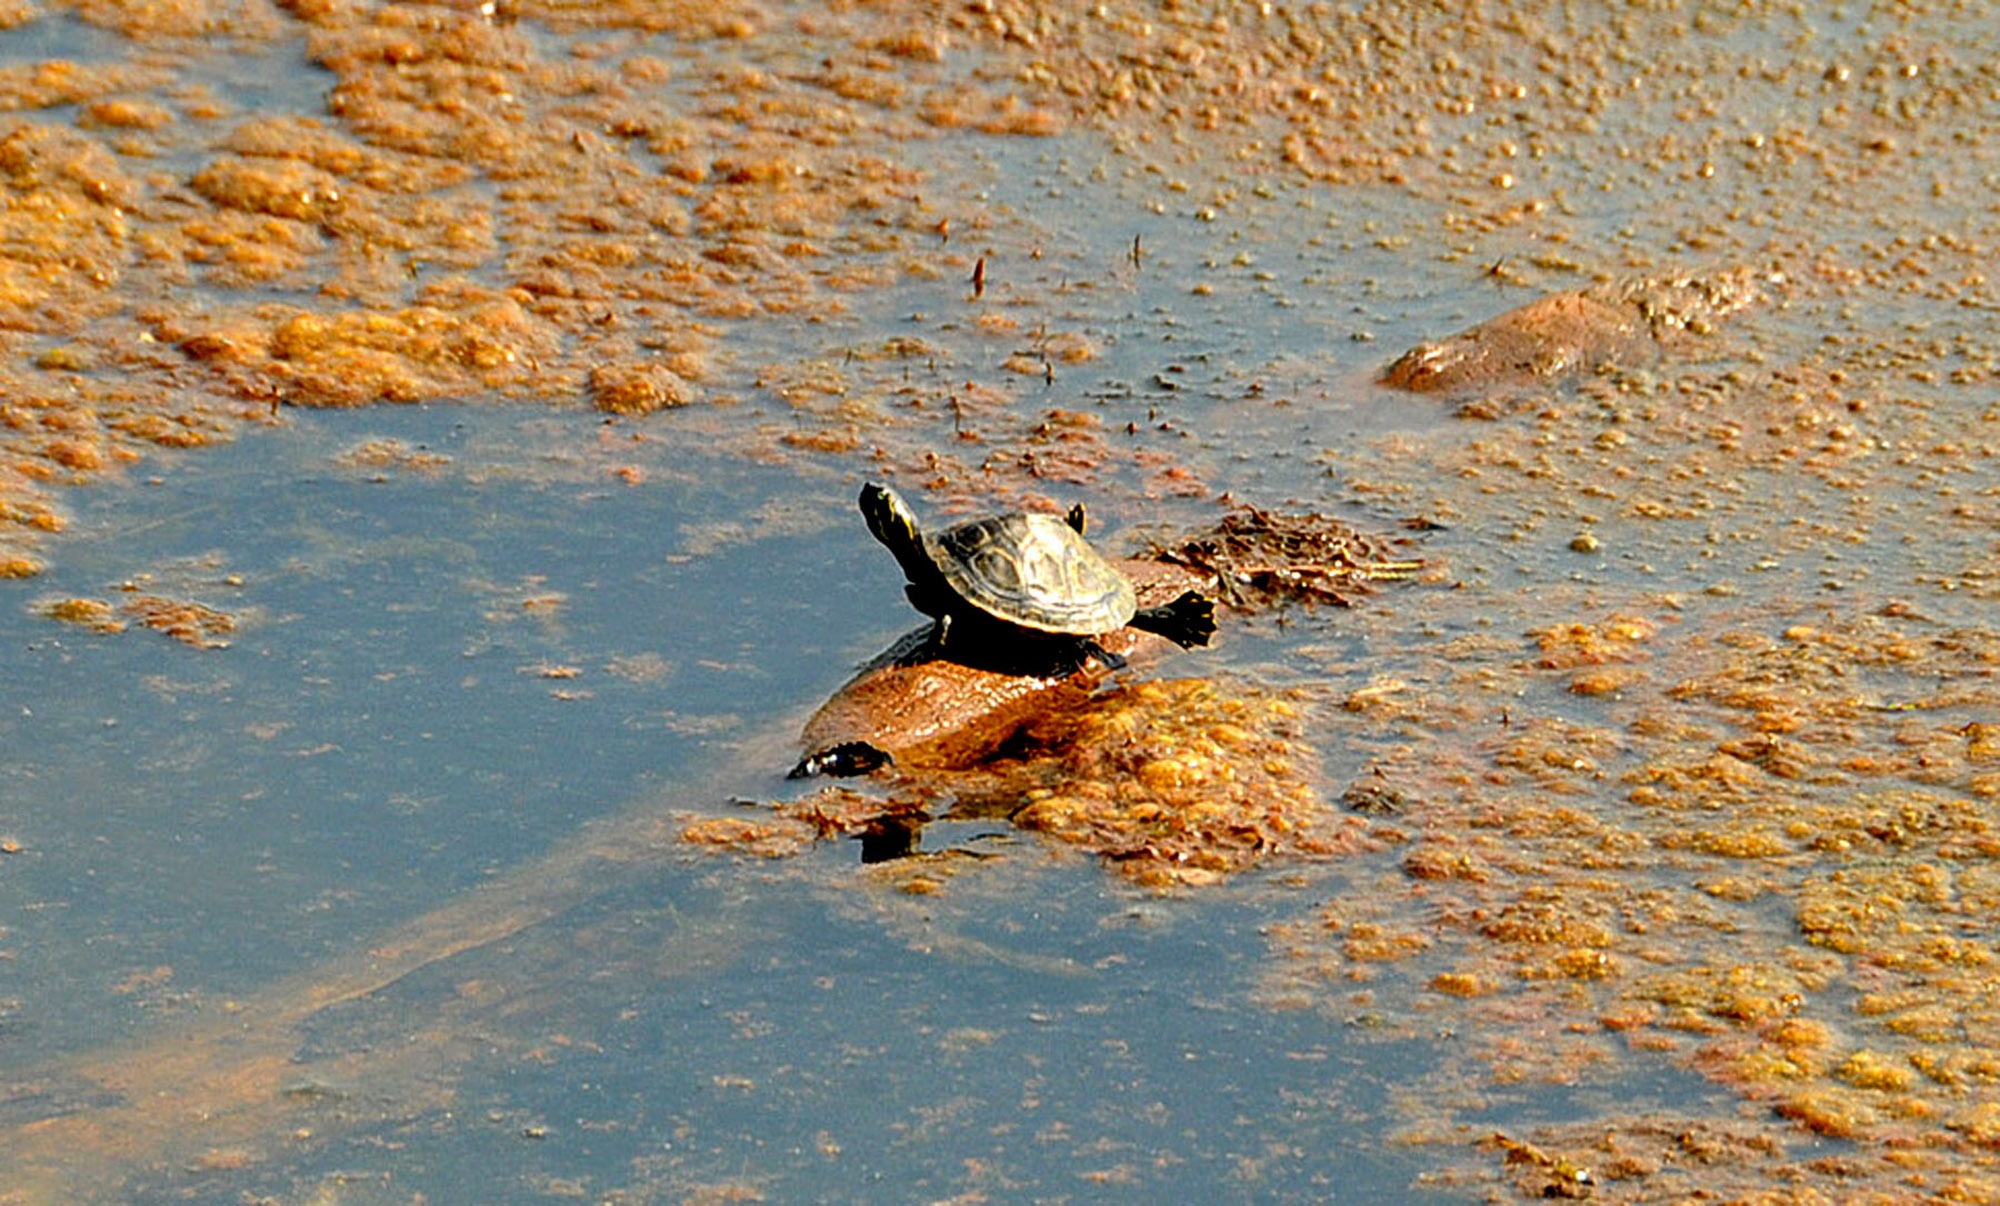
sea, water, nature, sun, lake, pond, wildlife, log, reflection, turtle, reptile, amphibian, float, fauna, sit, algae, legs, stretch, vertebrate, creature, hang, bask, sea weed